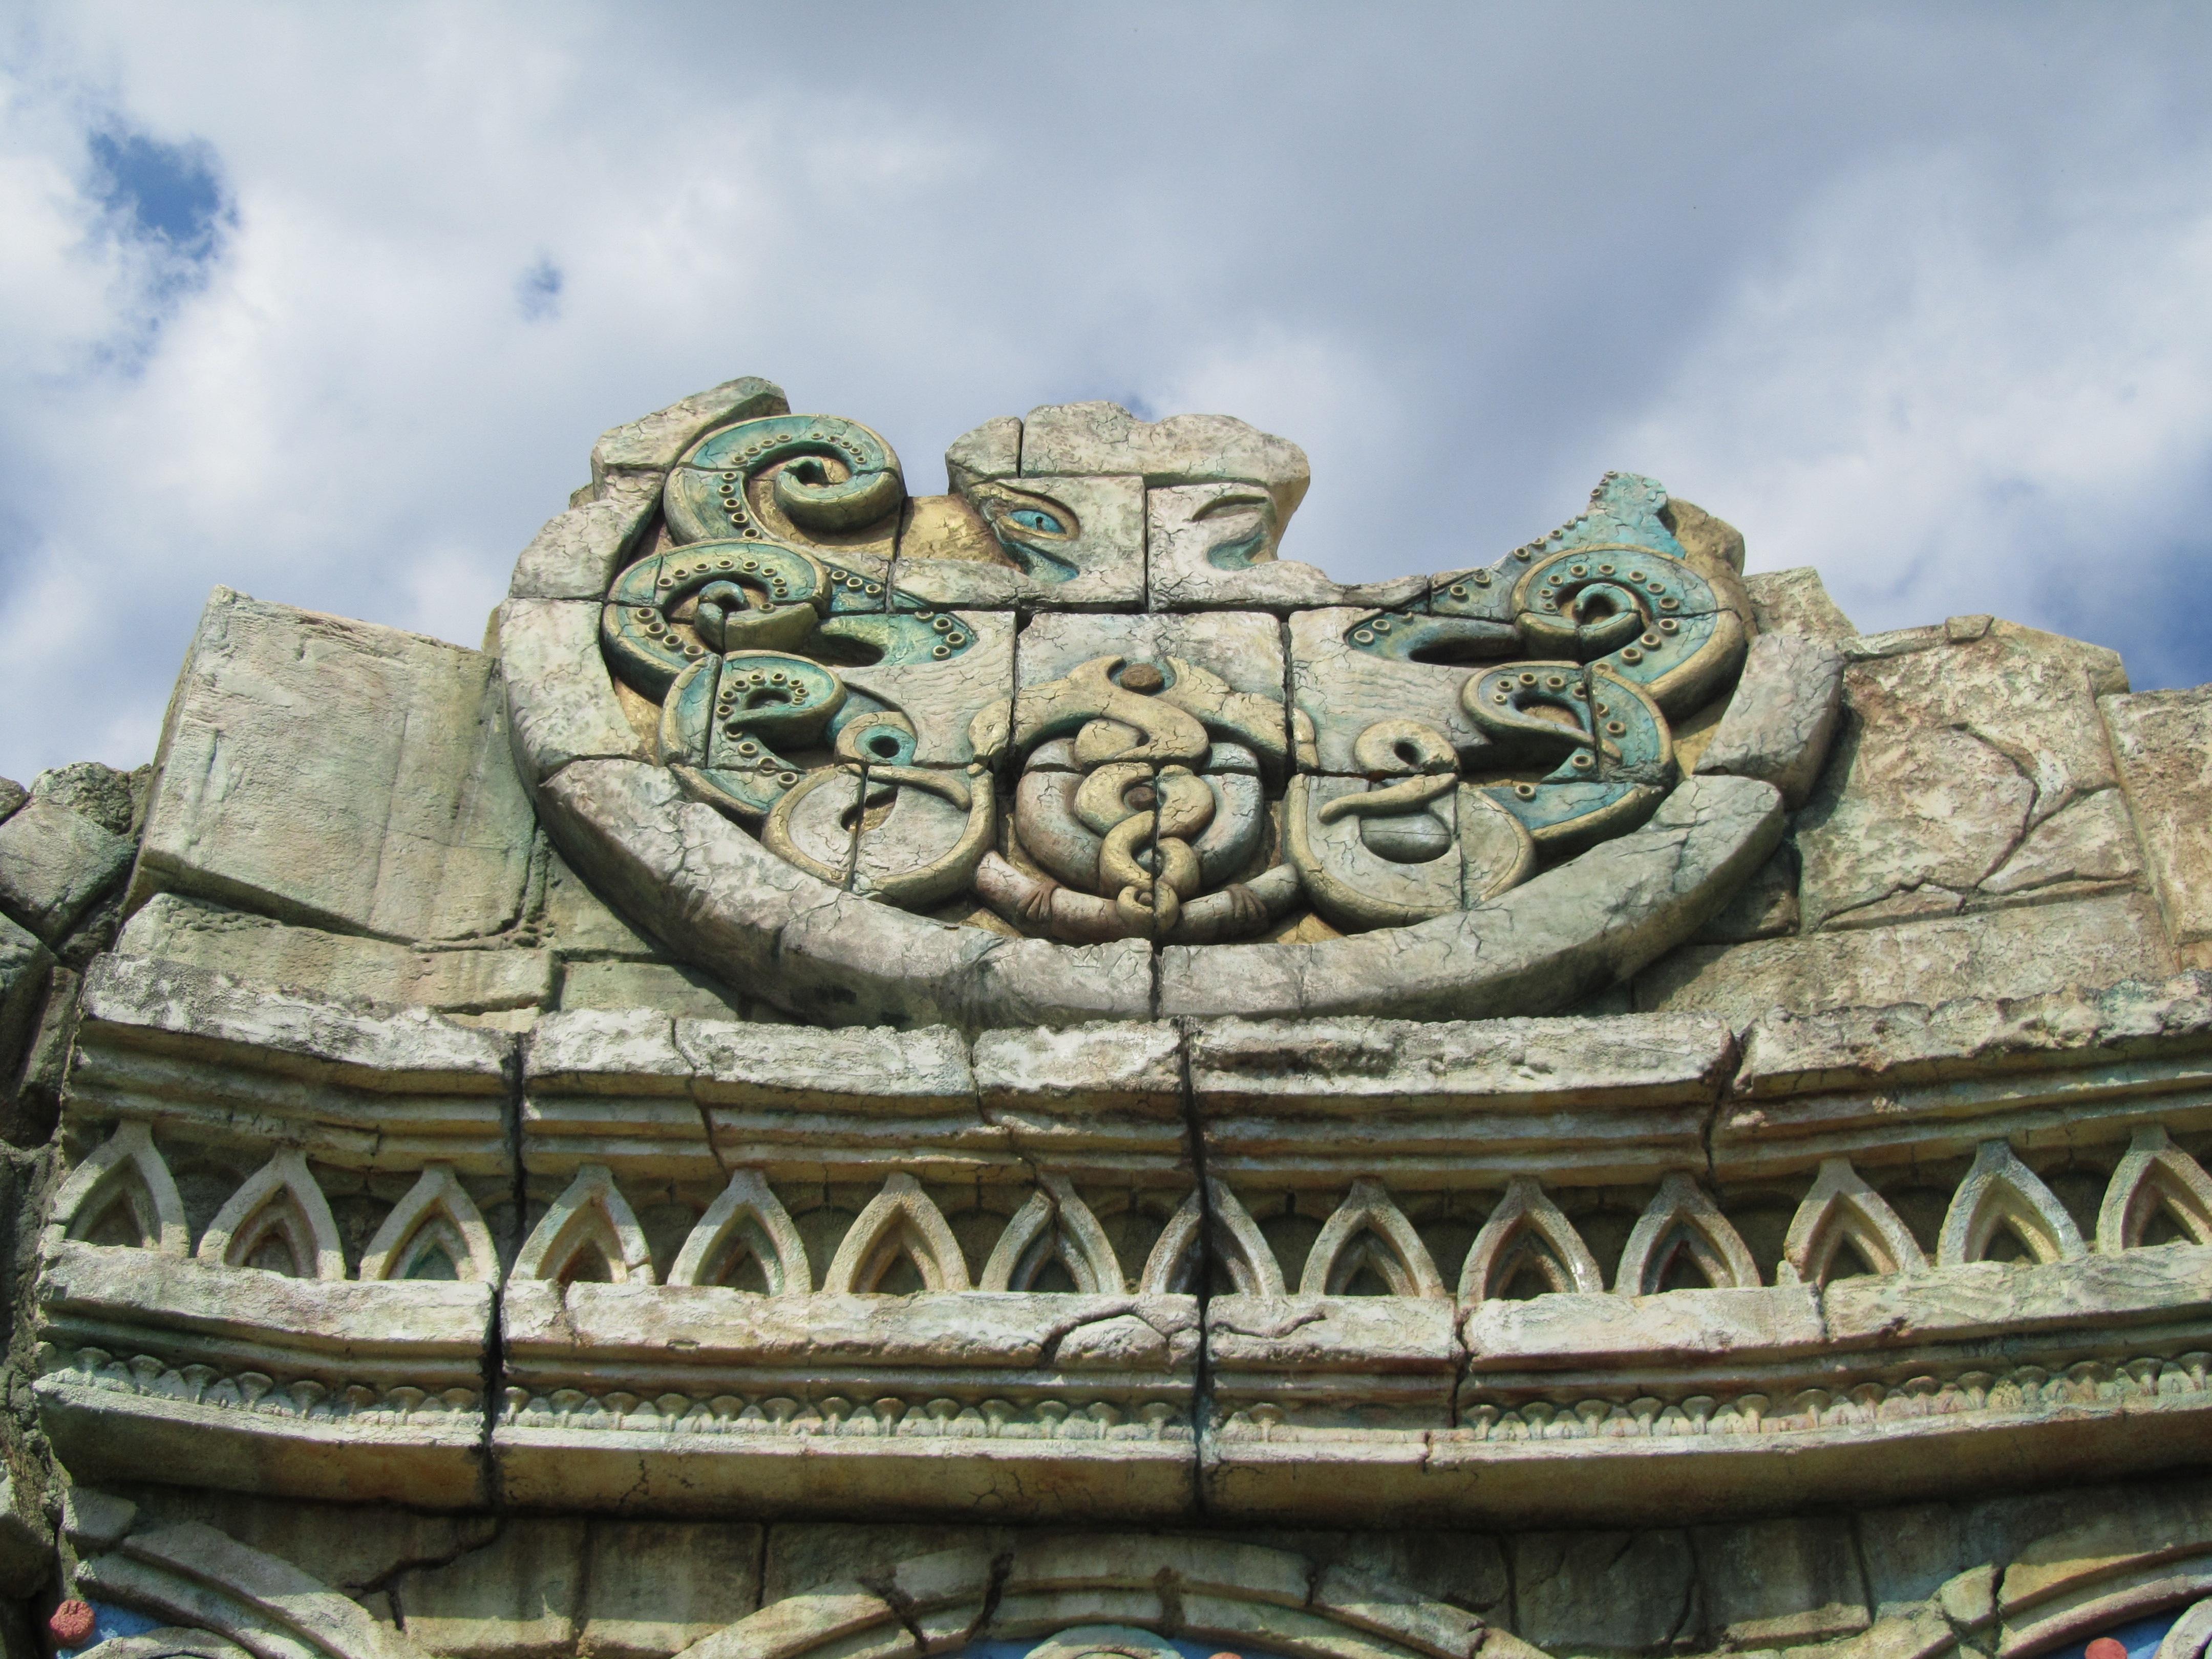
outdoor, stone, monument, travel, statue, amusement park, landmark, place of worship, sculpture, art, temple, ruins, fountain, roman, carving, water feature, entertainment, aged, universal studios, archaeological site, stone carving, hindu temple, ancient history, disney world, maya civilization, poseidons temple